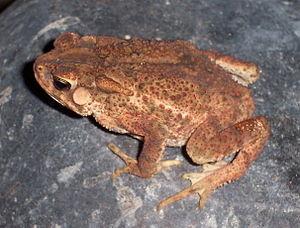
Ingerophrynus biporcatus est une espèce d'amphibiens de la famille des Bufonidae.